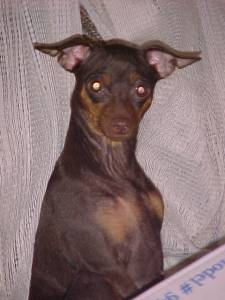
Breed: miniature pinscher